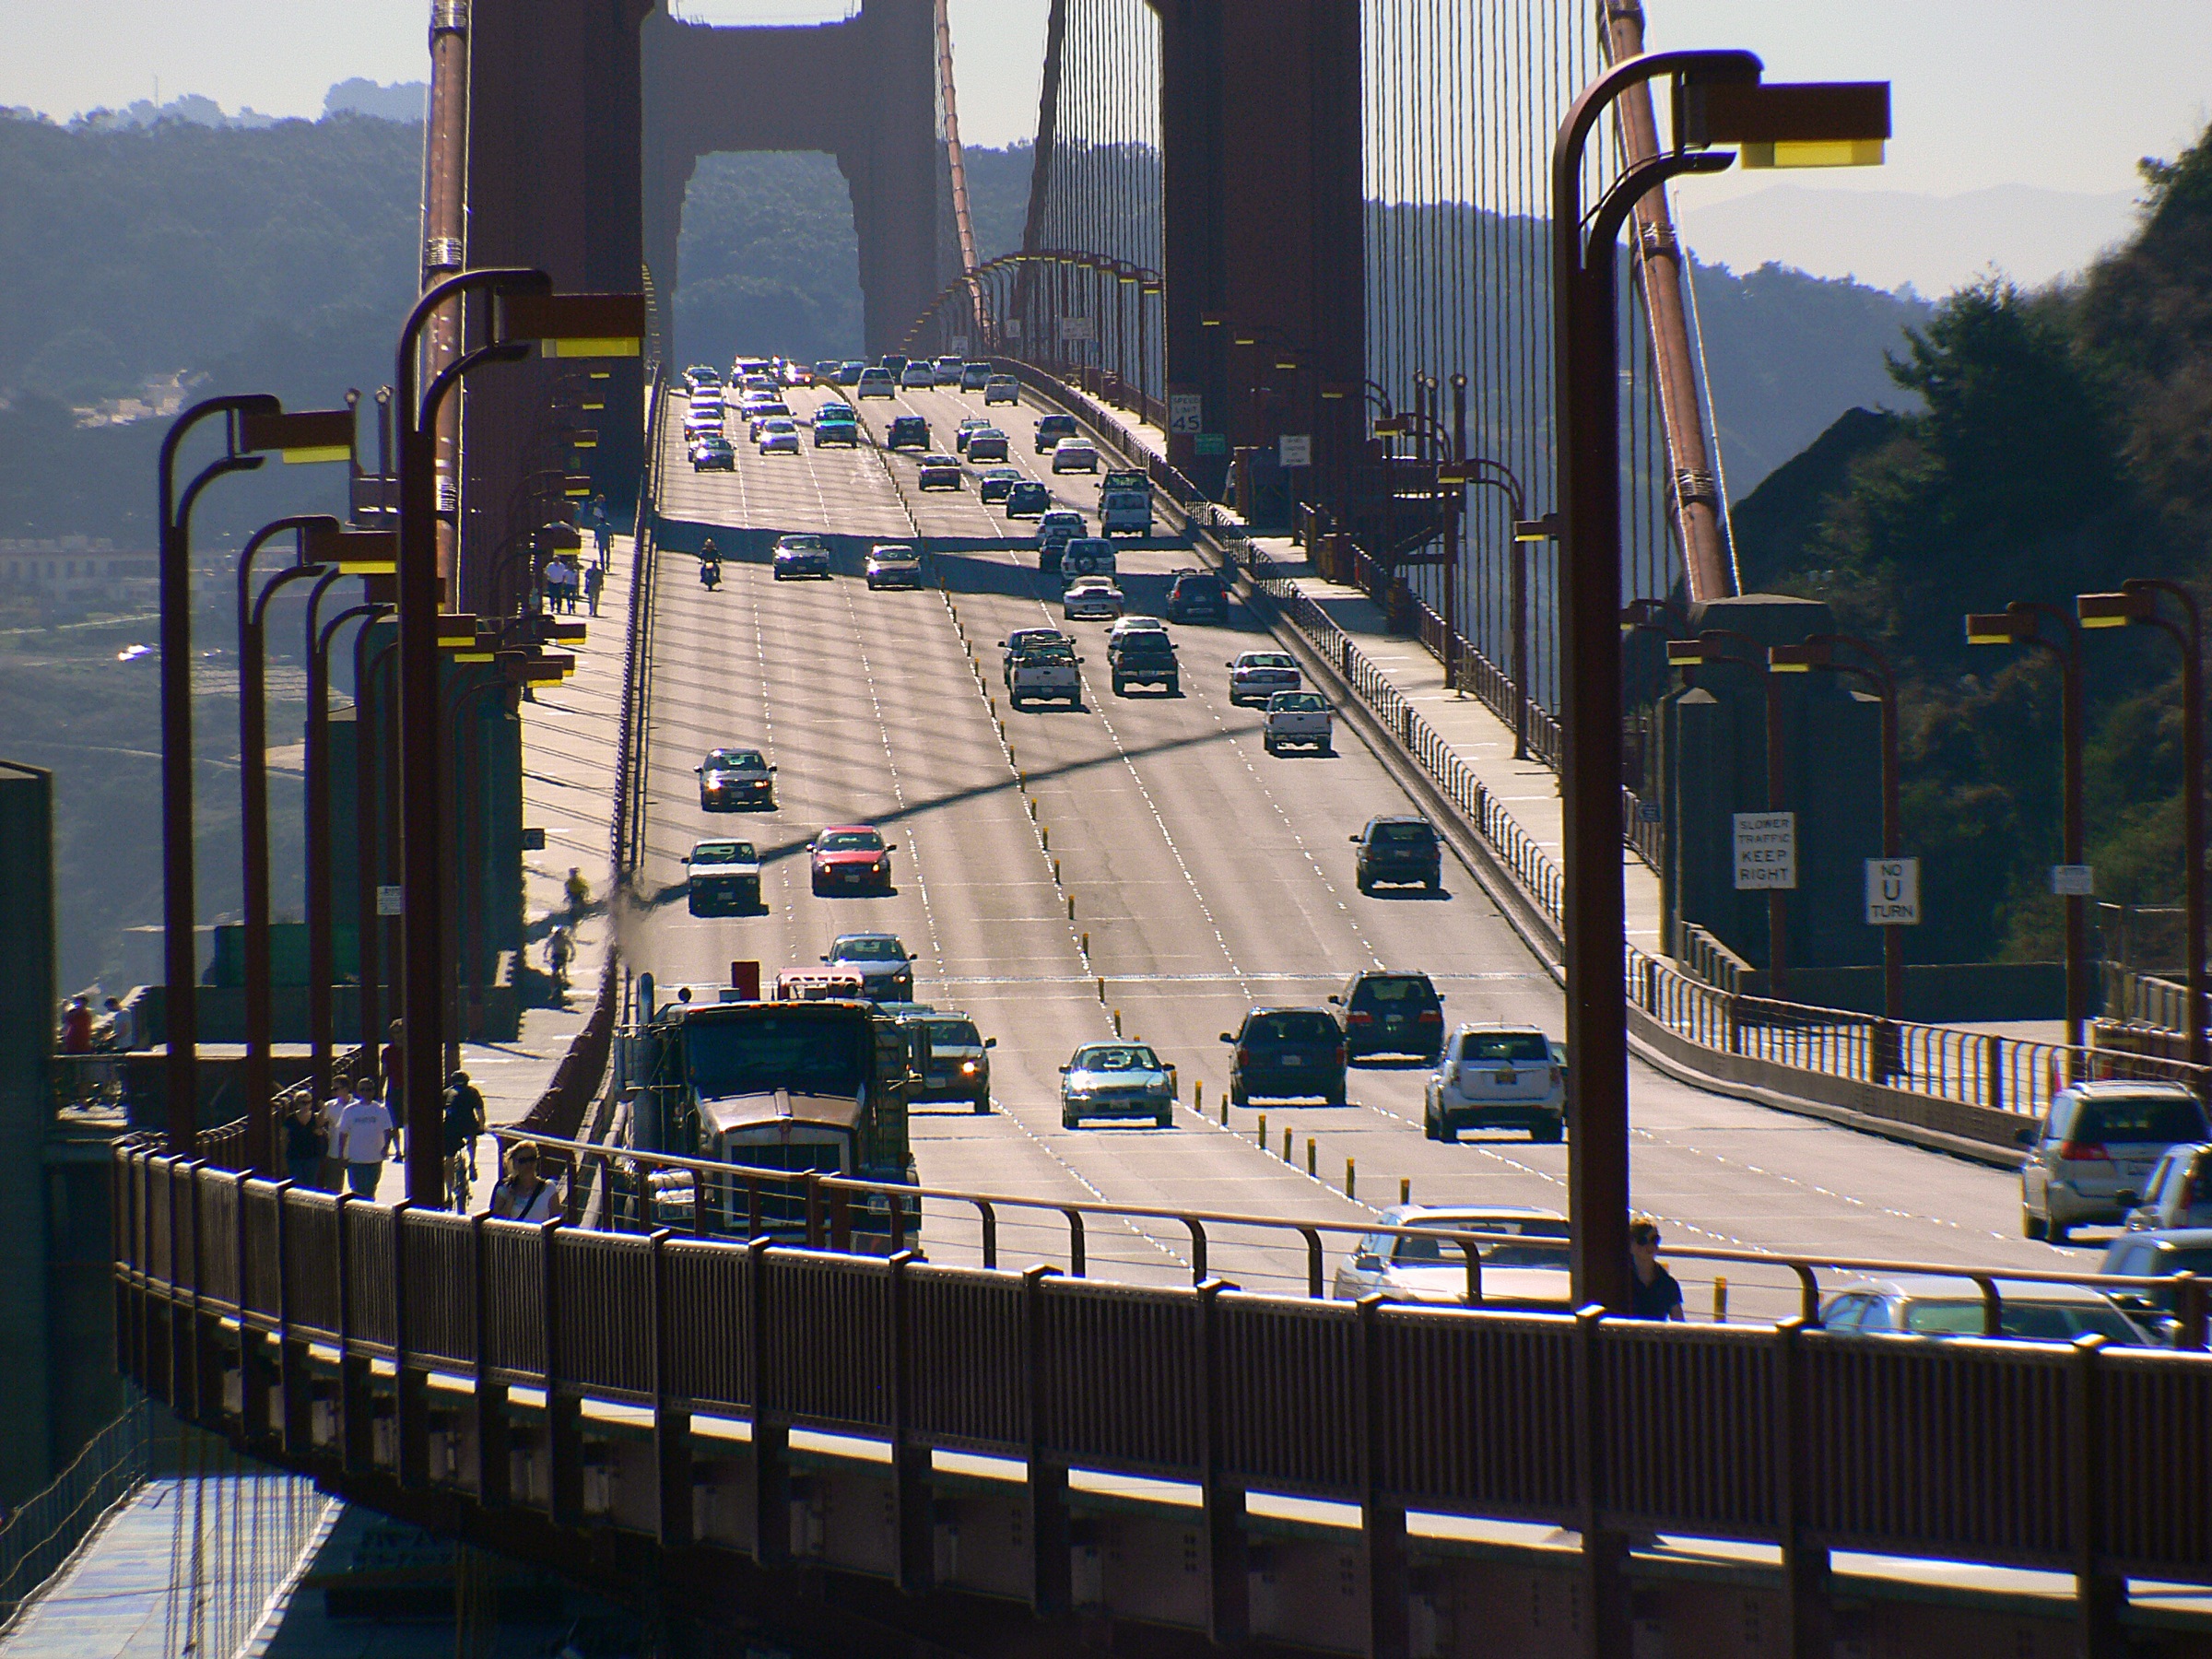
structure, skyscraper, cityscape, downtown, transport, vehicle, public transport, sanfrancisco, goldengatebridge, bridgecamera, sunsetcruise, goldengateferry, bridgetraffic, tollroad